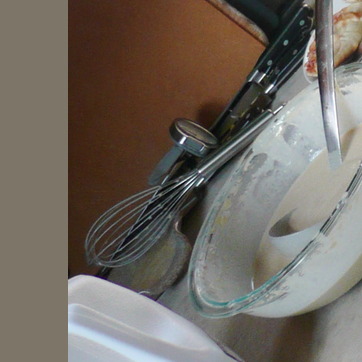
Material: metal